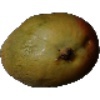
Label: Papaya 1